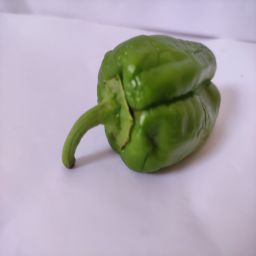
Crop: Bell Pepper
Quality: Ripe